Daniel Espartaco Sánchez

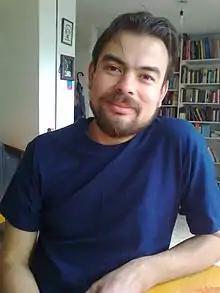

Daniel Espartaco Sánchez (Chihuahua, México, 1977) is a Mexican writer. His second issue of short stories, "Cosmonauta" ("Cosmonaut" - FETA, 2011) and his first novel, "Autos usados" ("Used cars" - Random House Mondadori, 2012) appeared in the "best book of the year" lists (2011 and 2012 respectively) from the Mexican magazine Nexos.